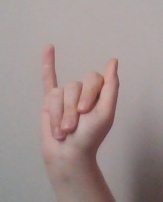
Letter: meem